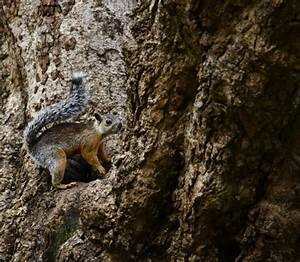
Label: squirrel